Navigable aqueduct

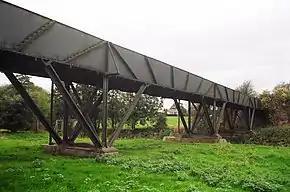
Out-of-use cast-iron Longdon-on-Tern Aqueduct

Navigable aqueducts (sometimes called navigable water bridges) are bridge structures that carry navigable waterway canals over other rivers, valleys, railways or roads. They are primarily distinguished by their size, carrying a larger cross-section of water than most water-supply aqueducts. Roman aqueducts were used to transport water and were created in Ancient Rome. The long steel Briare aqueduct carrying the Canal latéral à la Loire over the River Loire was built in 1896. It was ranked as the longest navigable aqueduct in the world for more than a century, until the Magdeburg Water Bridge in Germany took the title in the early 21st century.